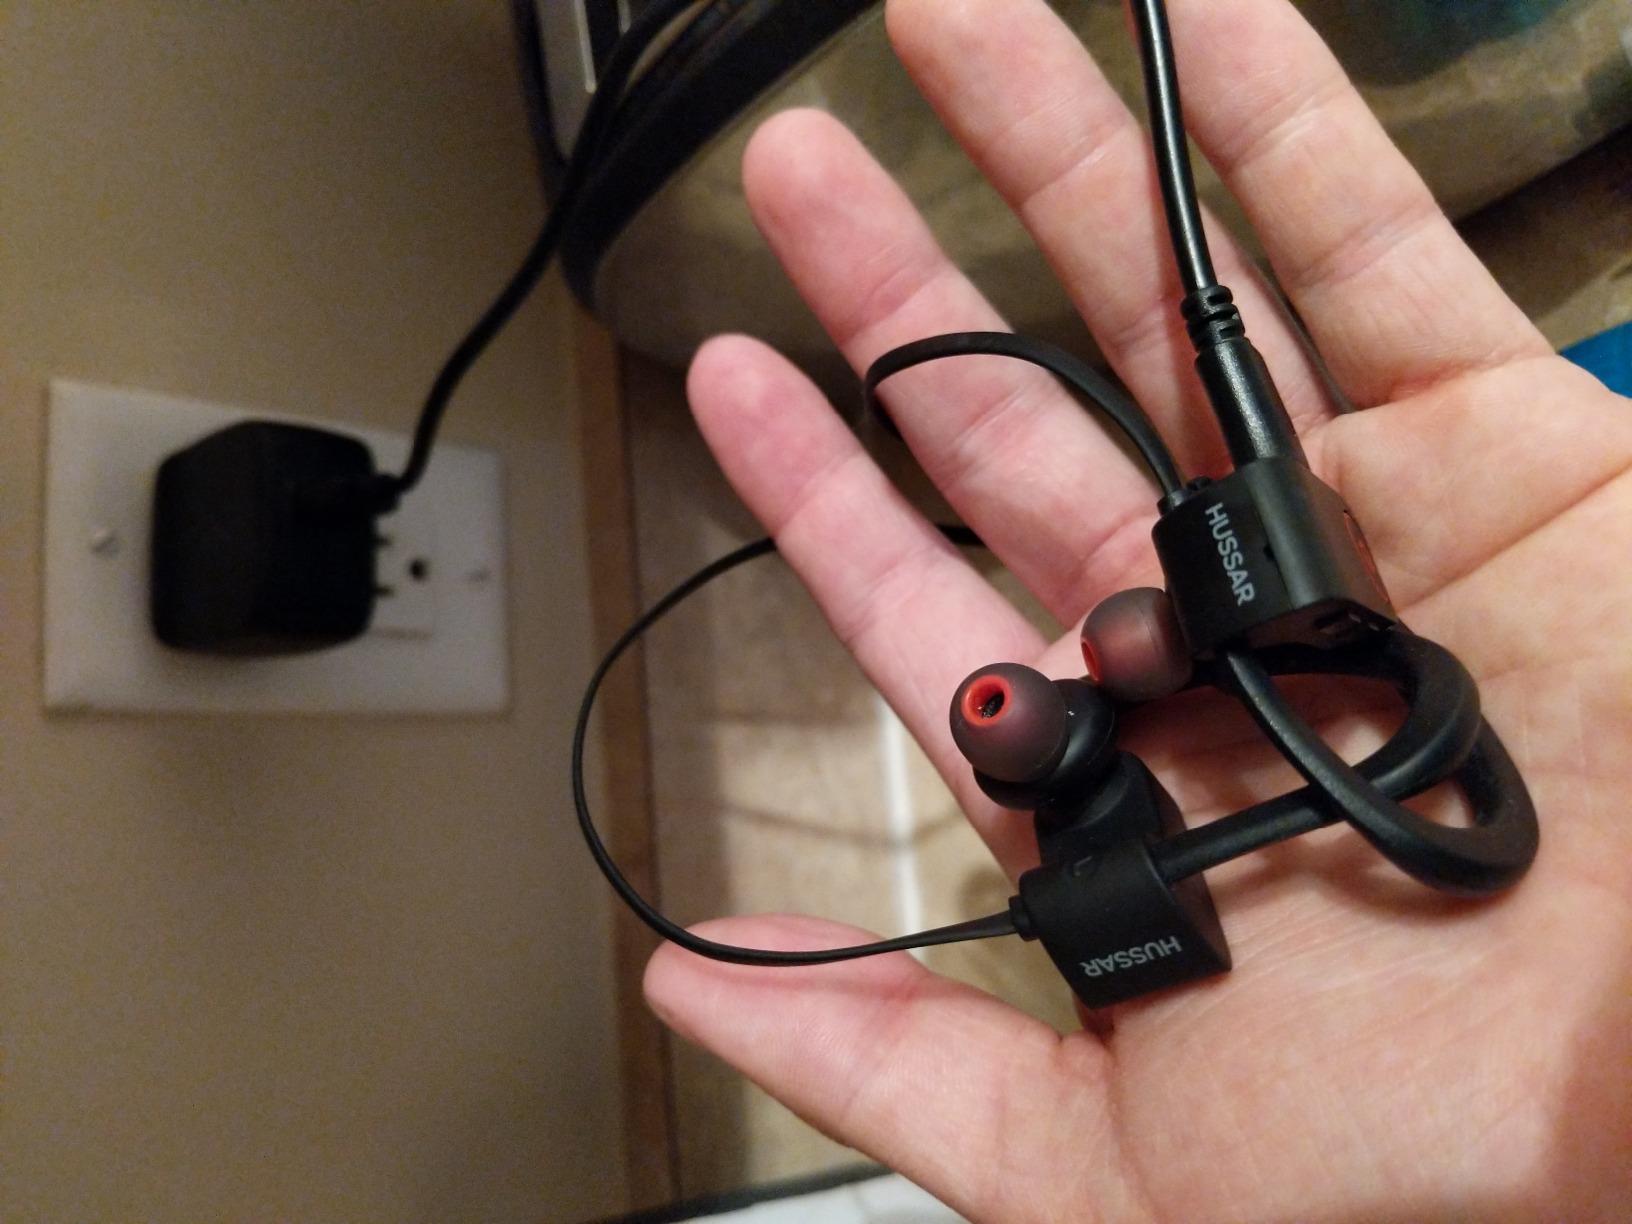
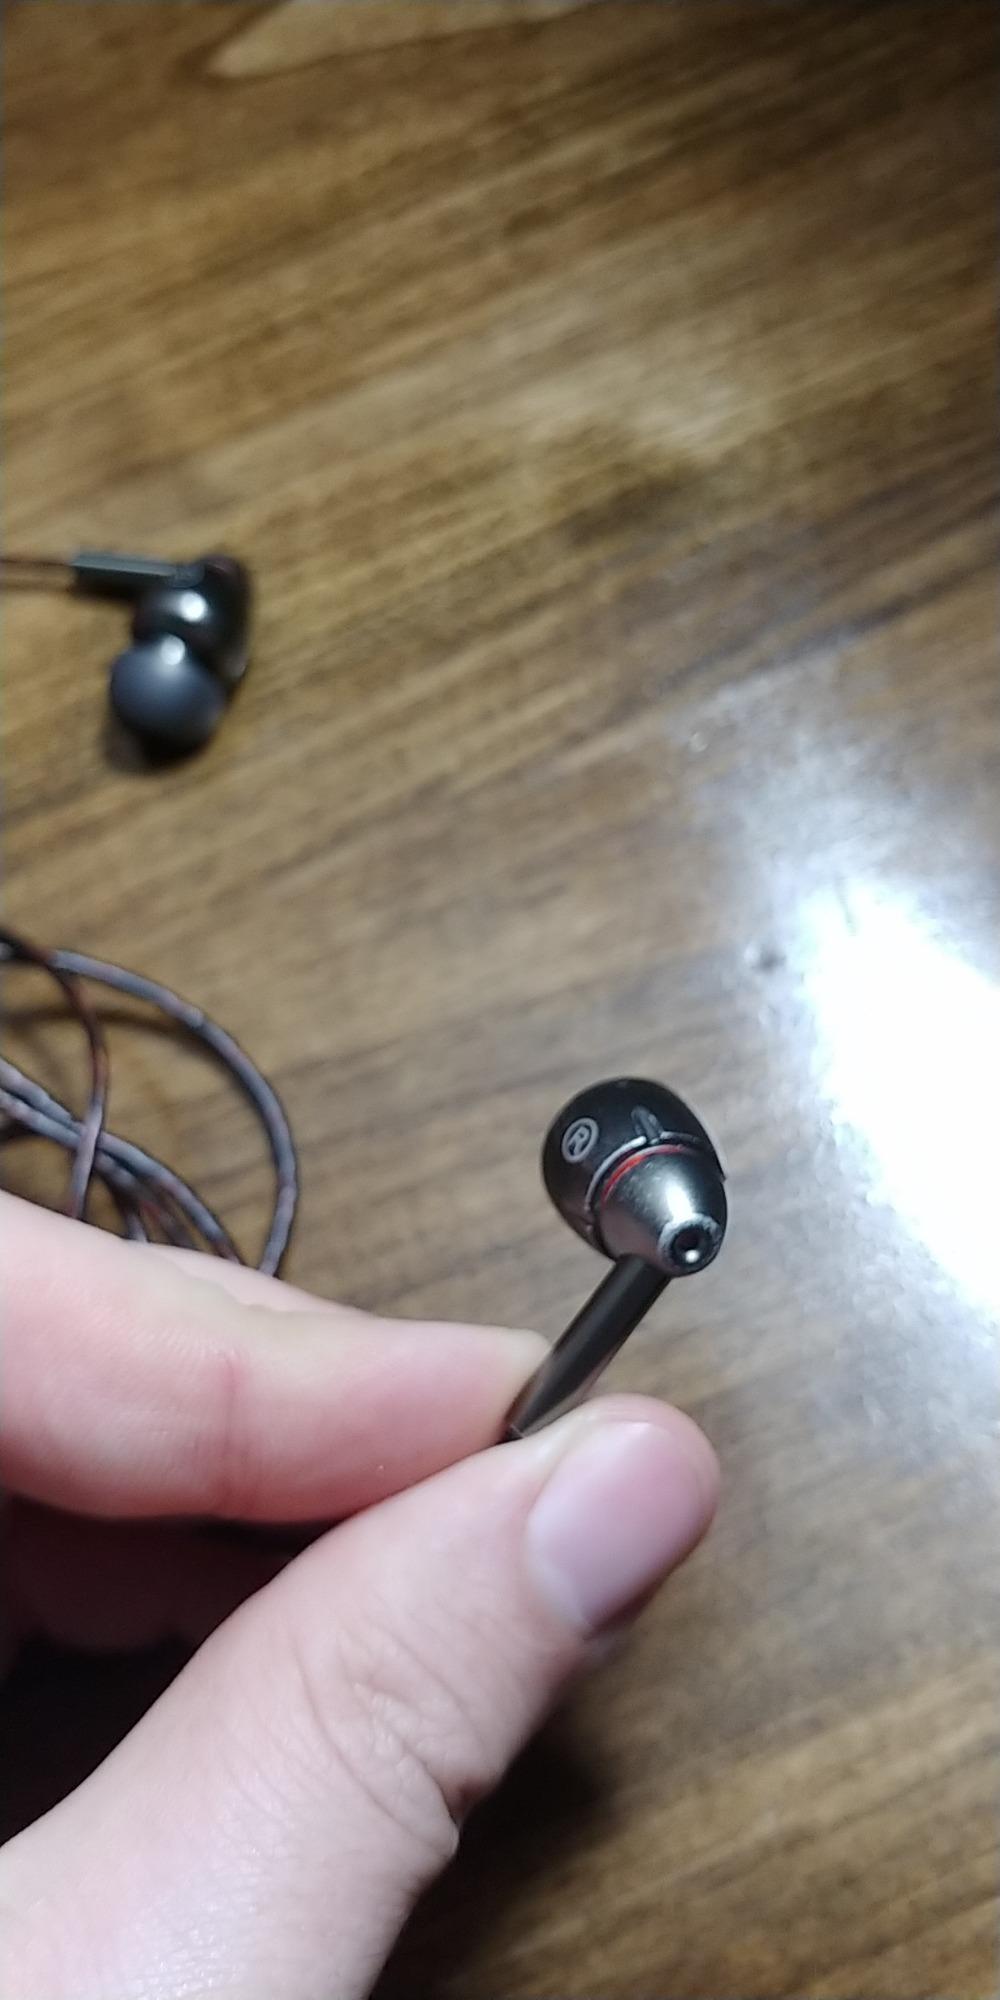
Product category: headphones
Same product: no